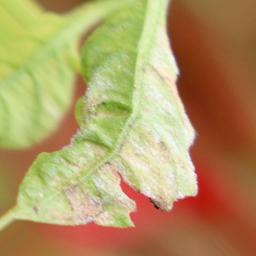
Label: powdery mildew